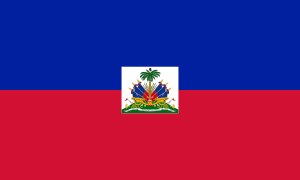
Haitis flag
Haitis stats- og orlogsflag
Haitis flag er vandret delt i blåt over rødt. Flaget er i størrelsesforholdet 3:5. I sin nuværende form blev flaget officielt taget i brug 17. februar 1986, men flaget stammer fra begyndelsen af 1800-tallet.